Evil Ambitions

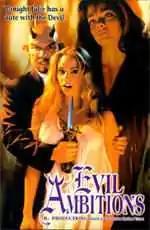
DVD cover

Evil Ambitions (also known as Satanic Yuppies) is a 1996 horror film directed by Mark Burchett. The film stars Paul Morris, Amber Newman, David Levy, Lucy Frashure, Renae Raos, Debbie Rochon and S. William Hinzman. The plot revolves around a public relations firm that is secretly a front for Devil worship. Young female models are kidnapped and sacrificed to Satan.